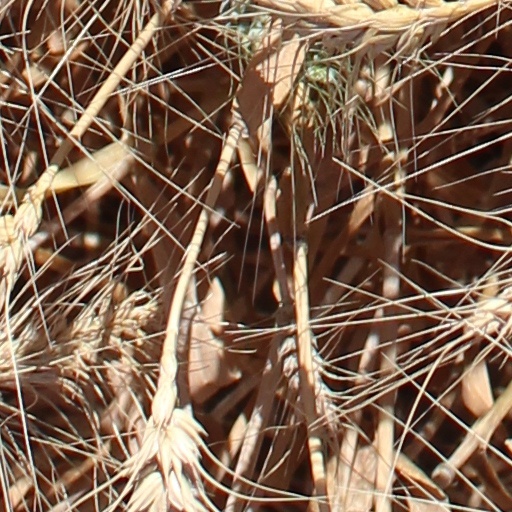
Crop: wheat